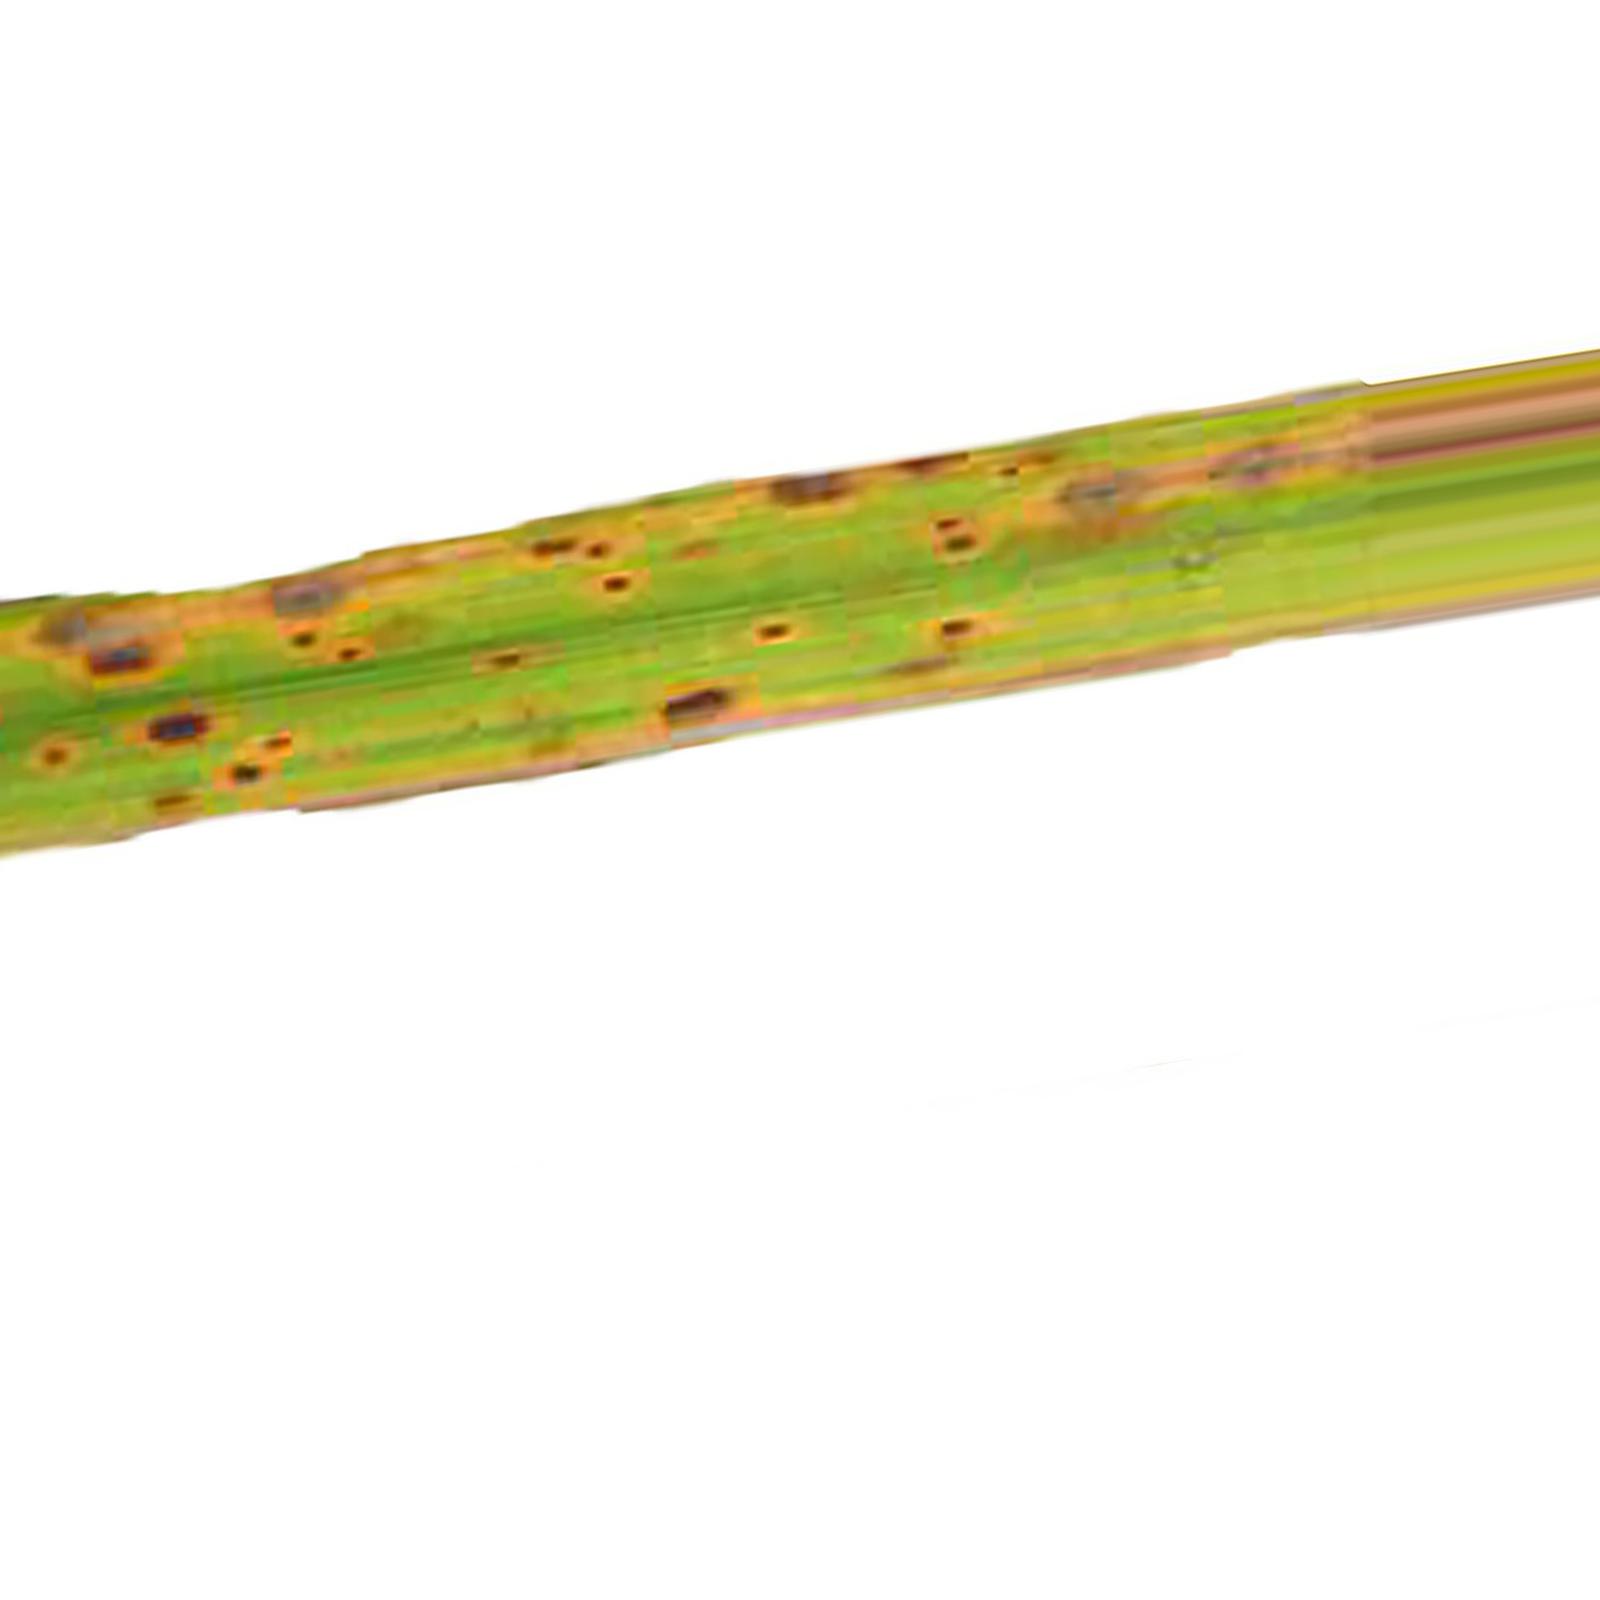
Nhãn: Bệnh Đốm Nâu ( Brown spot )